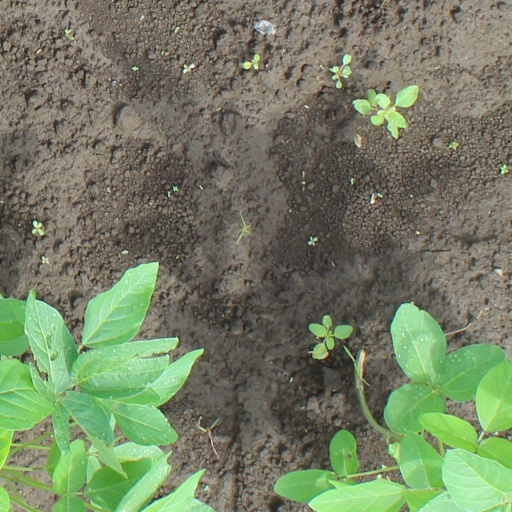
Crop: soybean